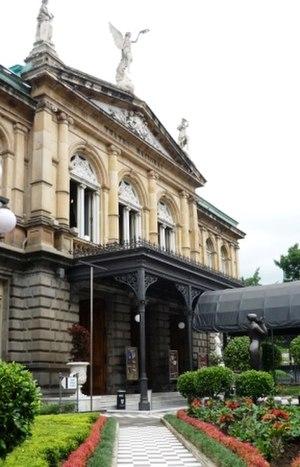
Le Théâtre national du Costa Rica est le principal théâtre du Costa Rica. Il se trouve au centre de San José, capitale du Costa Rica, entre la Place Juan Mora Fernández, nommée en l'honneur du premier Chef d'État du Costa Rica, et la Place de la Culture. Le théâtre est un symbole de l’âge d'or du café et de la Belle Époque au Costa Rica.